Arkadiusz Miklosik

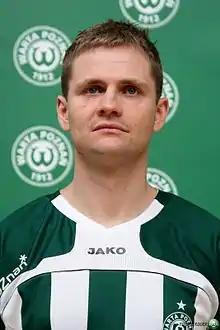

Arkadiusz Miklosik (born 7 September 1975) is a Polish former professional footballer. He is the current assistant coach of the Poland U20 national team, and formerly served as the sporting director of Warta Poznań.